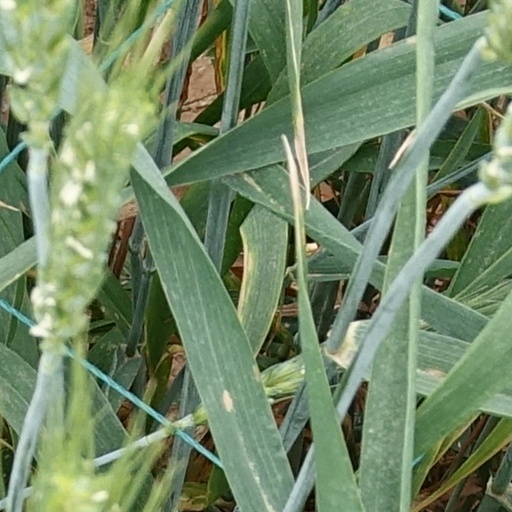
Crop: wheat